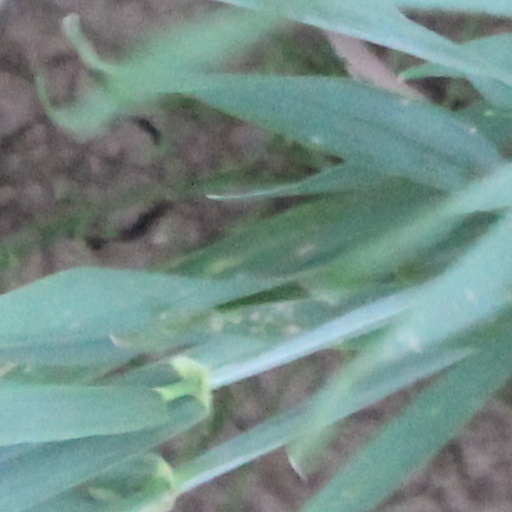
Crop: wheat